Gevheri Sultan

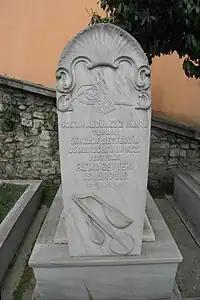
The grave of Gevheri Sultan in Mahmud II Mausoleum

In 1952, Gevheri returned to Istanbul after the revocation of the law of exile for princesses. She spent her last years with her cousin Mihrişah Sultan, daughter of her uncle crown prince Şehzade Yusuf Izzeddin, in a spacious apartment in Taksim Square. She died on 10 December 1980 at the age of seventy-six, and was buried in the mausoleum of her great-grandfather Sultan Mahmud II, Divanyolu, Istanbul.